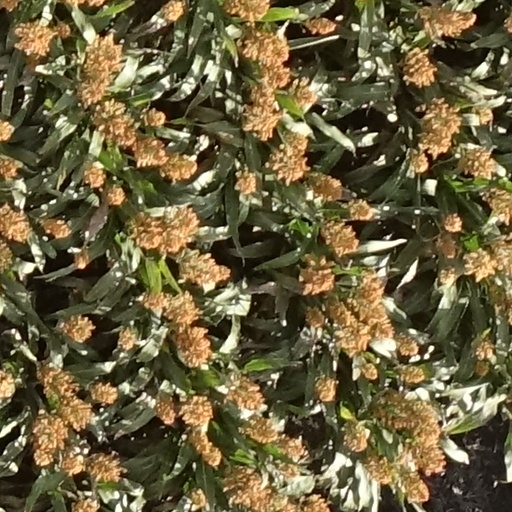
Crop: sorghum